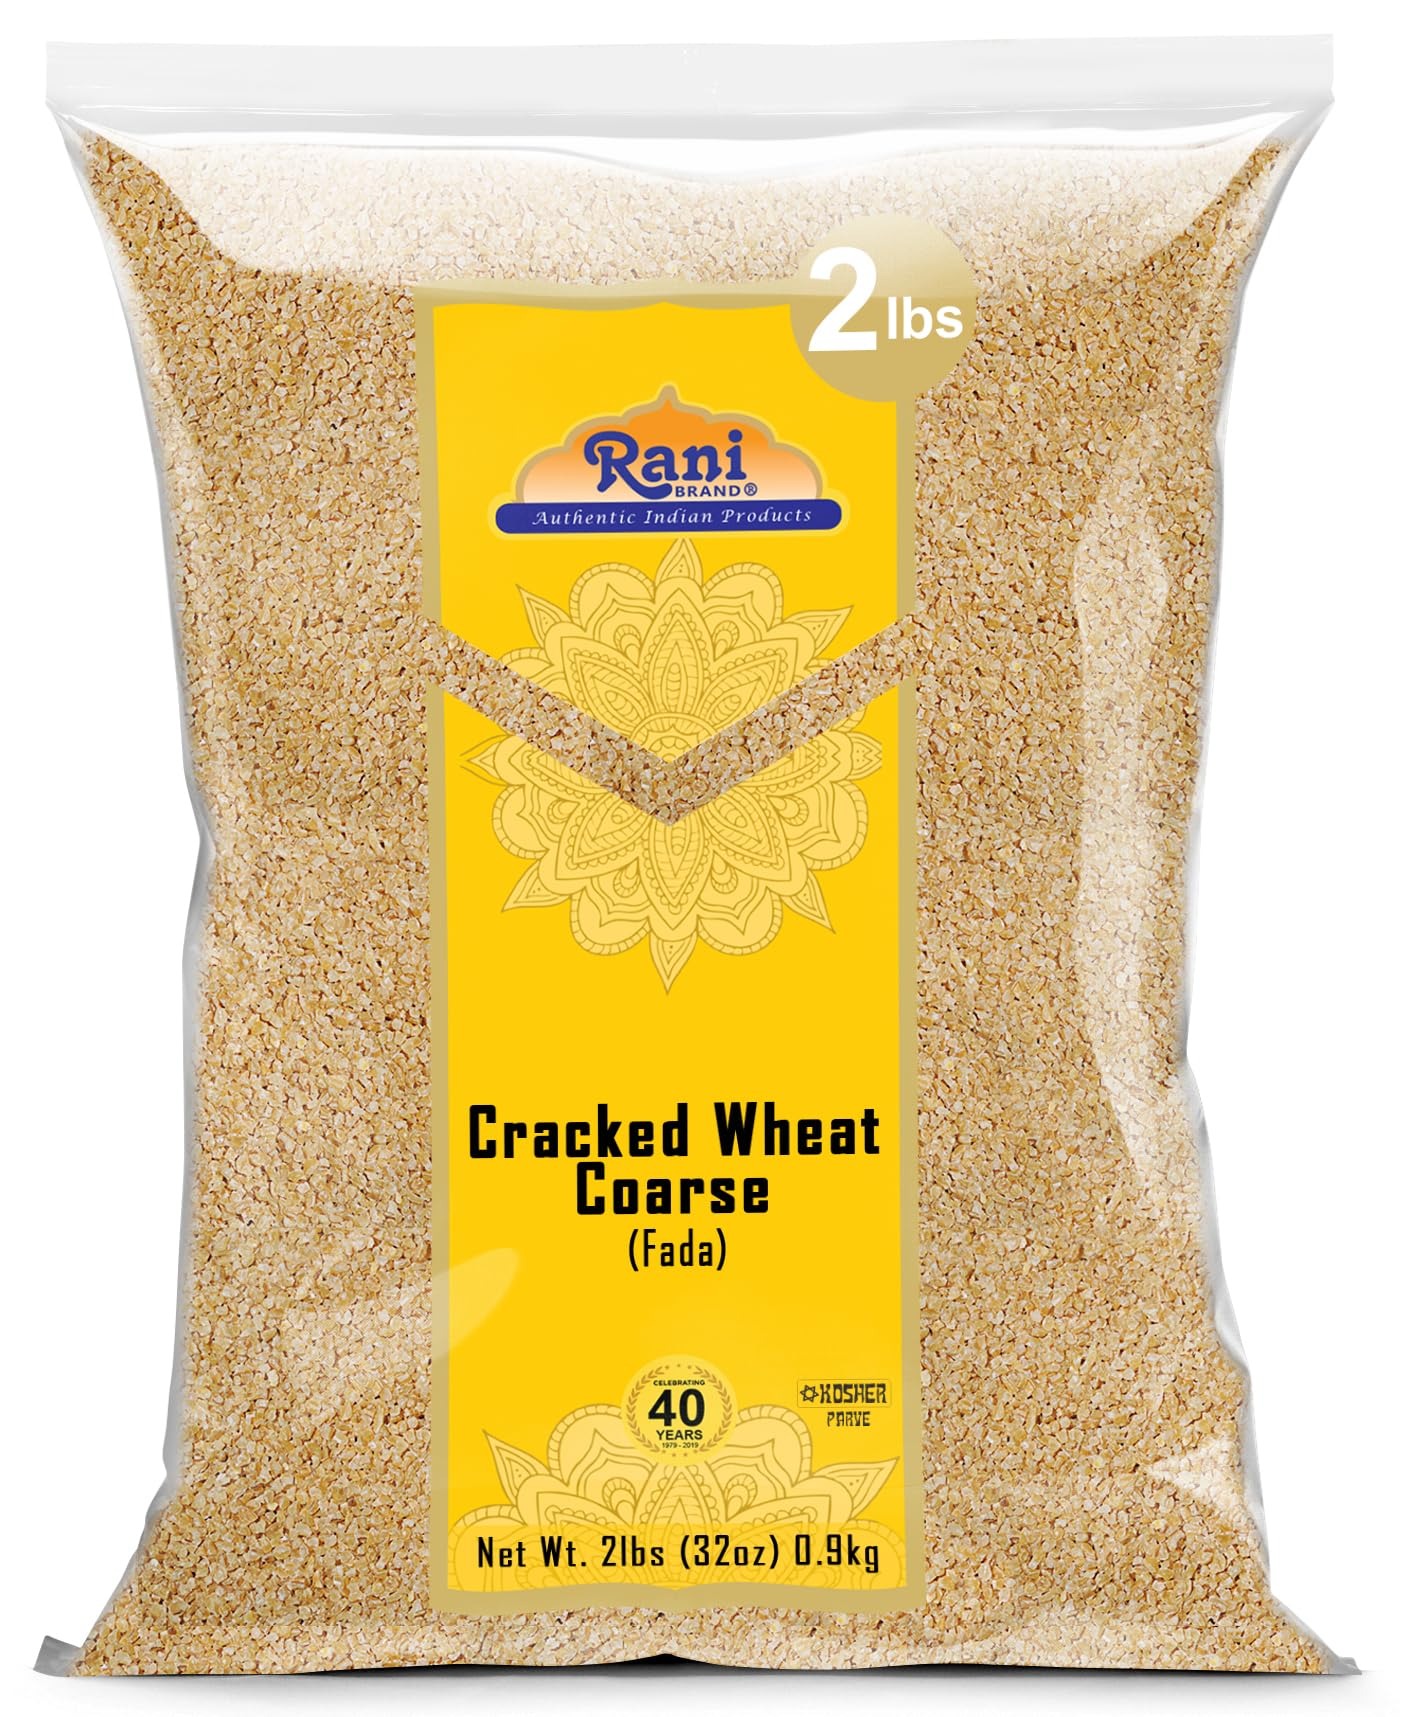
Item Name: Rani Cracked Wheat Coarse (Fada/Bulgur Wheat#3) 32oz (2lbs) 908g ~ All Natural | Vegan | Gluten Friendly | NON-GMO | Kosher | Indian Origin
Bullet Point 1: You'll LOVE our Cracked Wheat Coarse (Fada/Bulgur Wheat#3) by Rani Brand--Here's Why:
Bullet Point 2: 🌾Now KOSHER! 100% Natural, No preservatives, Non-GMO, Gluten Friendly PREMIUM Gourmet Food Grade Flour.
Bullet Point 3: 🌾Bulghur is made by parboiling wheat, and then coarsely drying it. When cooked, it retains its distinctive nutty flavor. Used in Tabouleh.
Bullet Point 4: 🌾Rani is a USA based company selling quality foods for over 40 years, buy with confidence!
Bullet Point 5: 🌾Net Wt. 32oz (2lbs) 908g, Authentic Indian Product, Alternate Names: Cracked Wheat Coarse, Fada, Bulghur, Burghul
Product Description: Rani Cracked Wheat Coarse, Bulgar (Bulghur) is made by parboiling wheat, and then coarsely drying it. The outer layers of the brand are then removed and the grains are cracked. Once cracked, it is ready to be boiled or steamed. When cooked, it retains its distinctive nutty flavor. Bulghur is commonly found in Mediterranean (Tabouleh), Indian & American (Hot Cereal) Cuisine. We carry it in a coarse (commonly called #2), we also have a fine listing as well.
Value: 32.0
Unit: Ounce

Price: 9.99